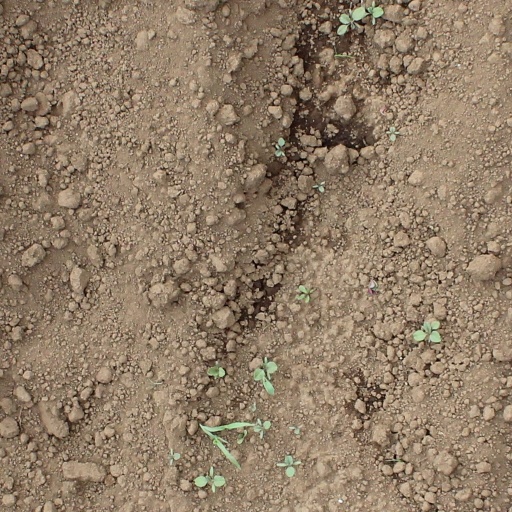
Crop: soybean